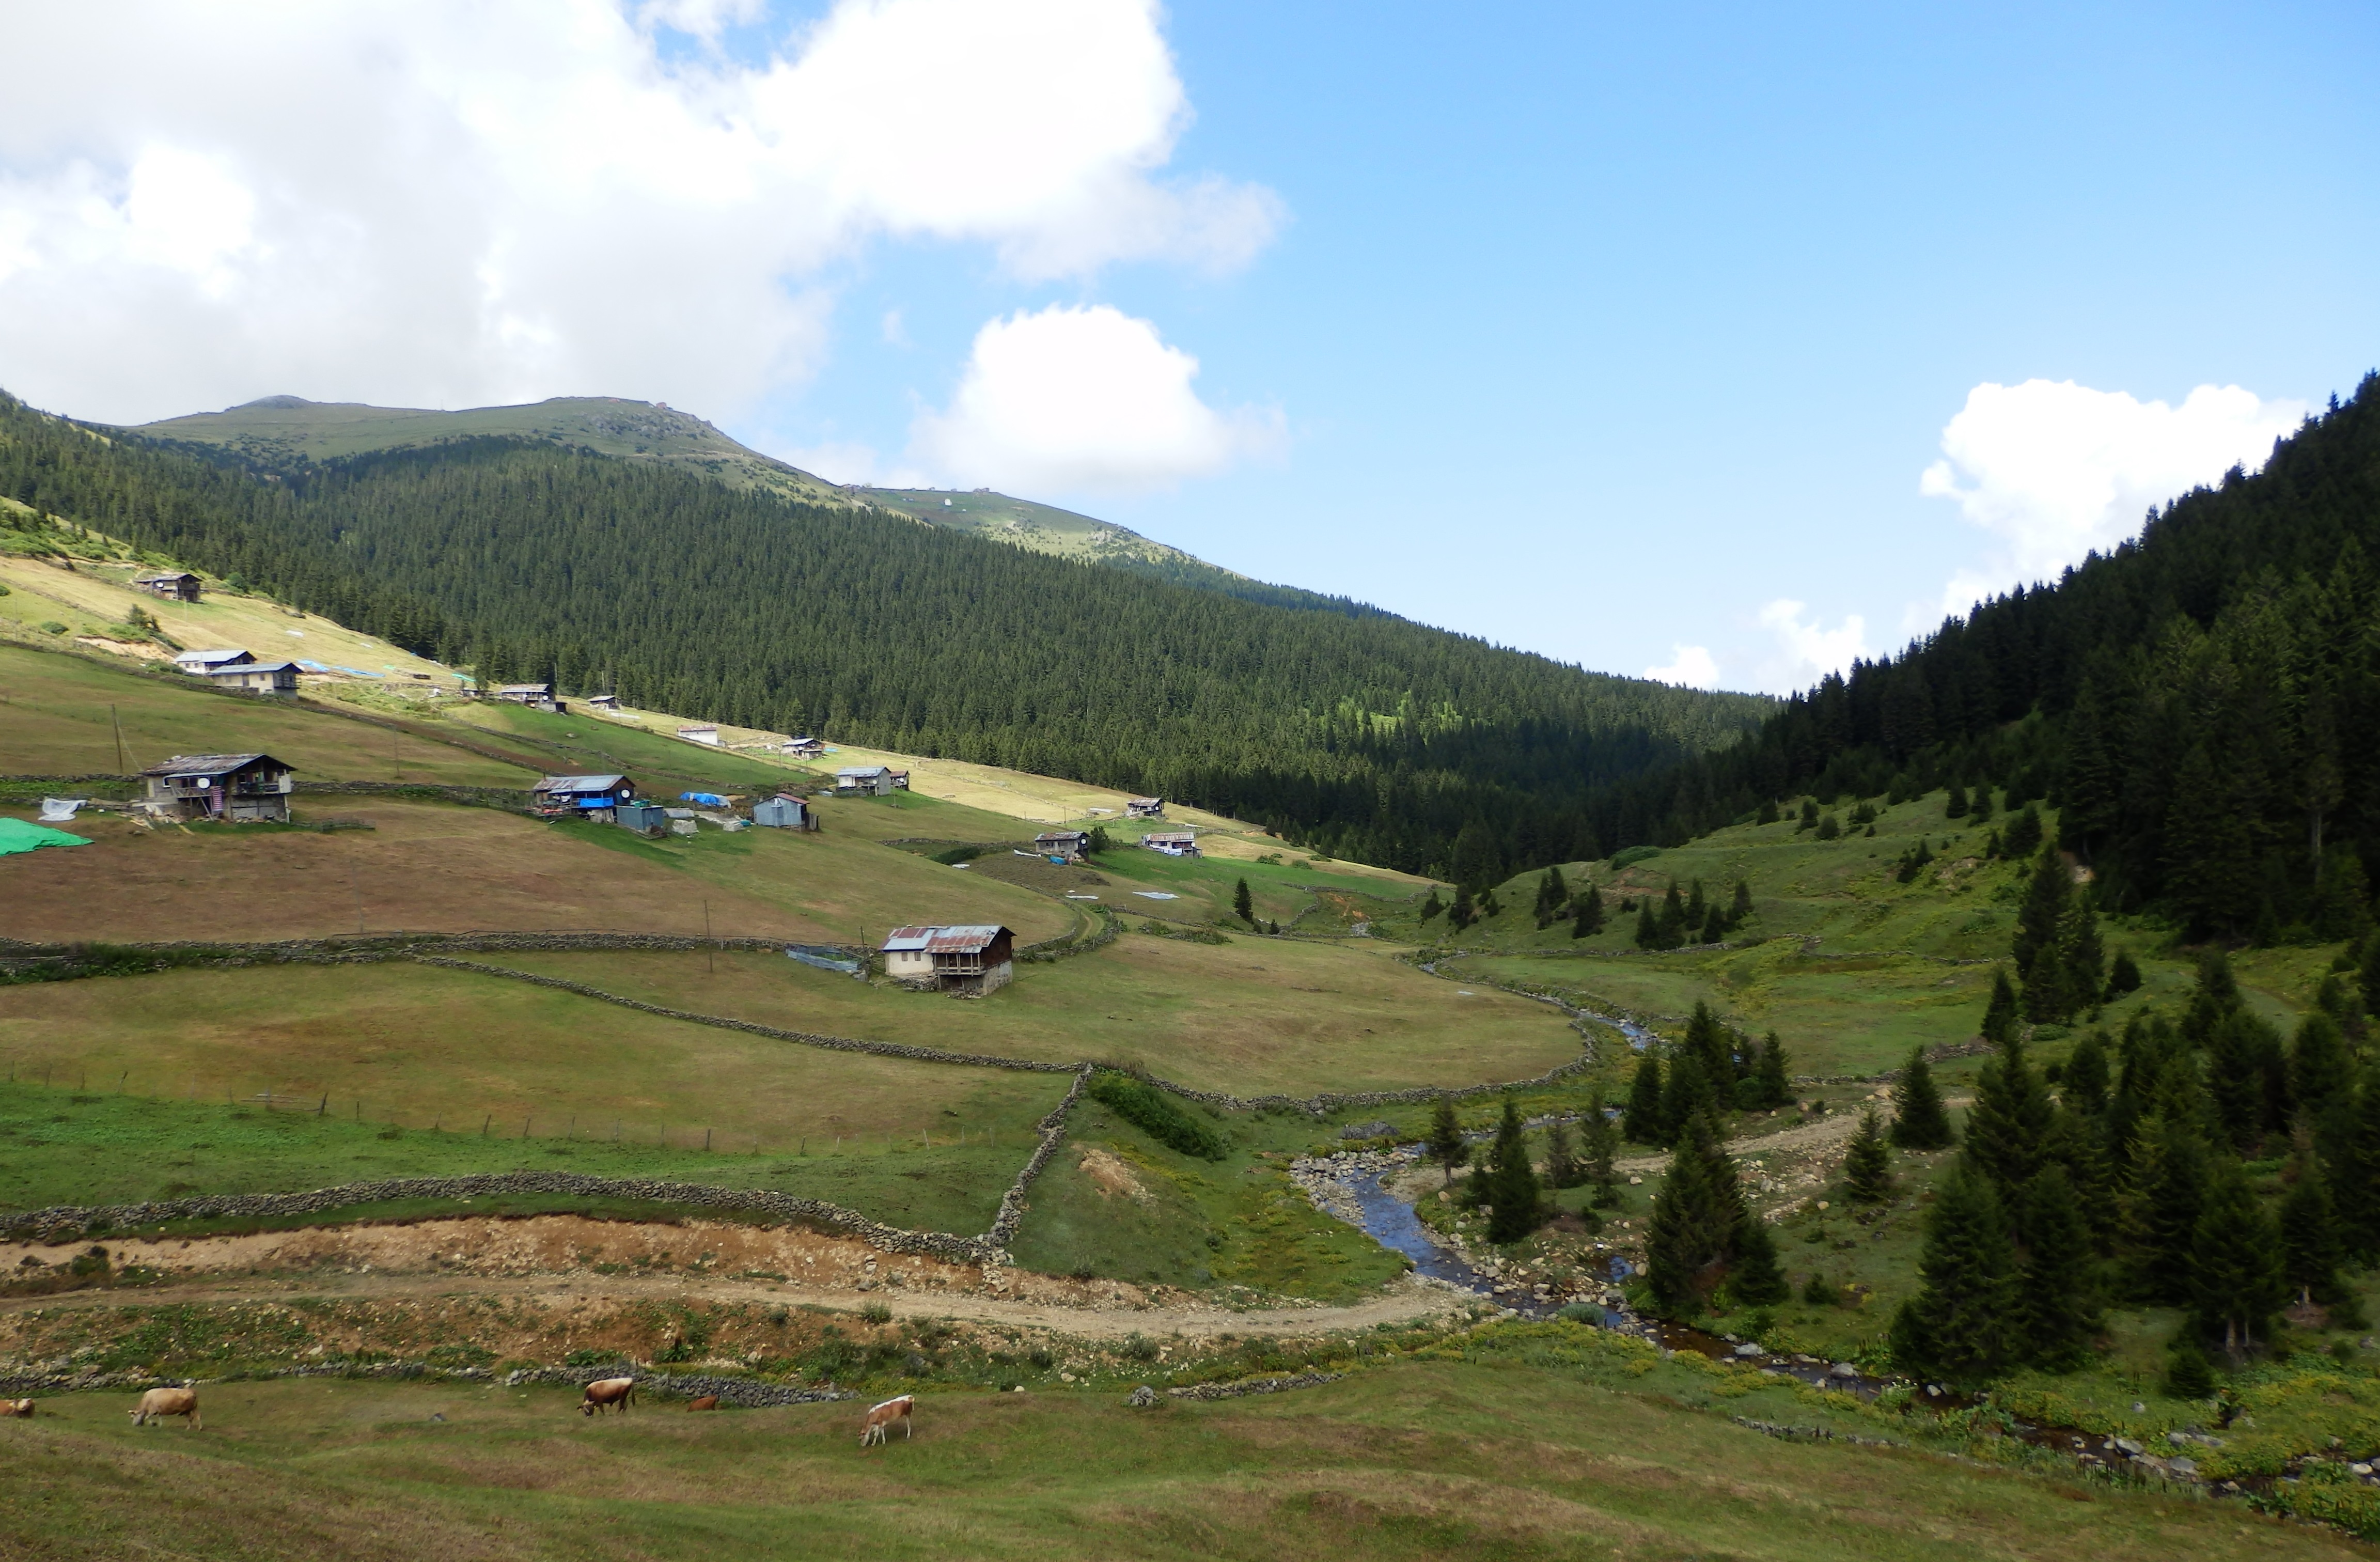
nature, grassland, highland, mountainous landforms, wilderness, valley, ecosystem, pasture, hill, sky, nature reserve, mountain range, mountain, mount scenery, hill station, mountain pass, rural area, plain, meadow, fell, field, plateau, grass, ridge, landscape, biome, ecoregion, tree, land lot, steppe, depression, ranch, alps, village, elevation, mountain village, prairie, farm